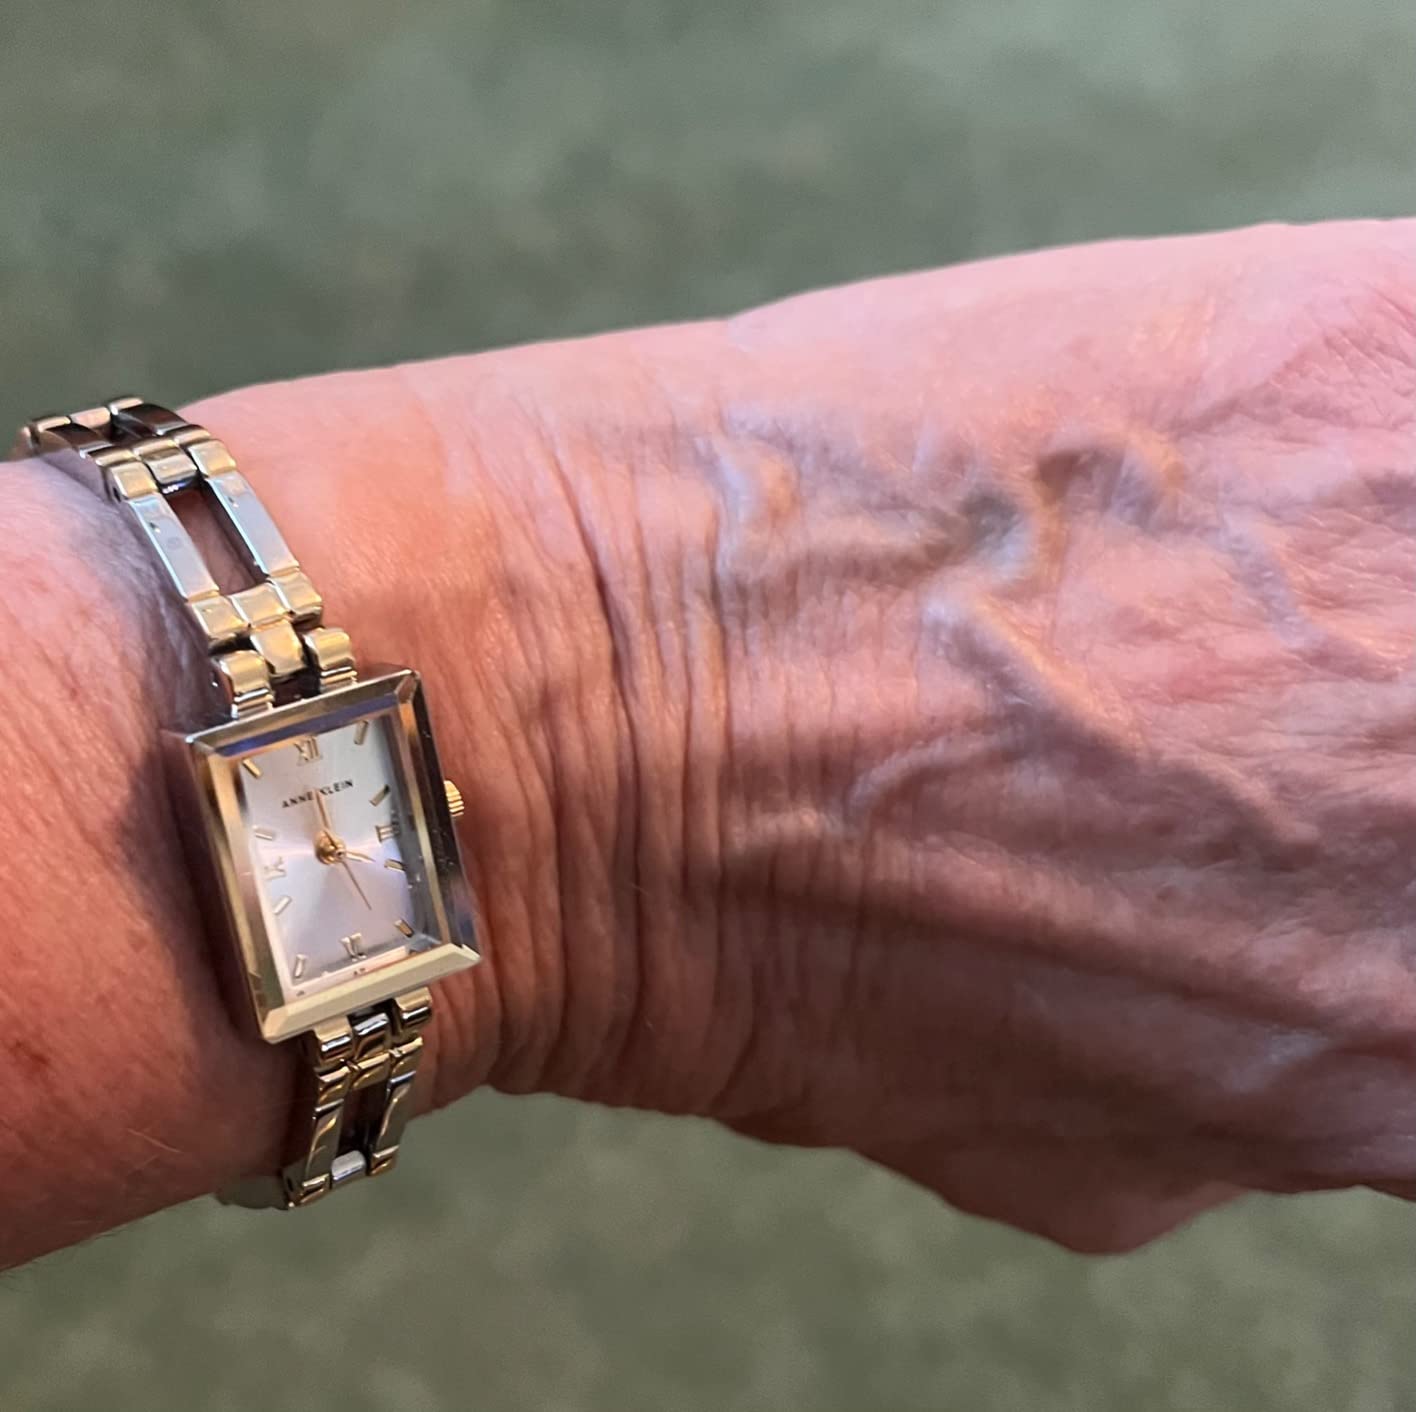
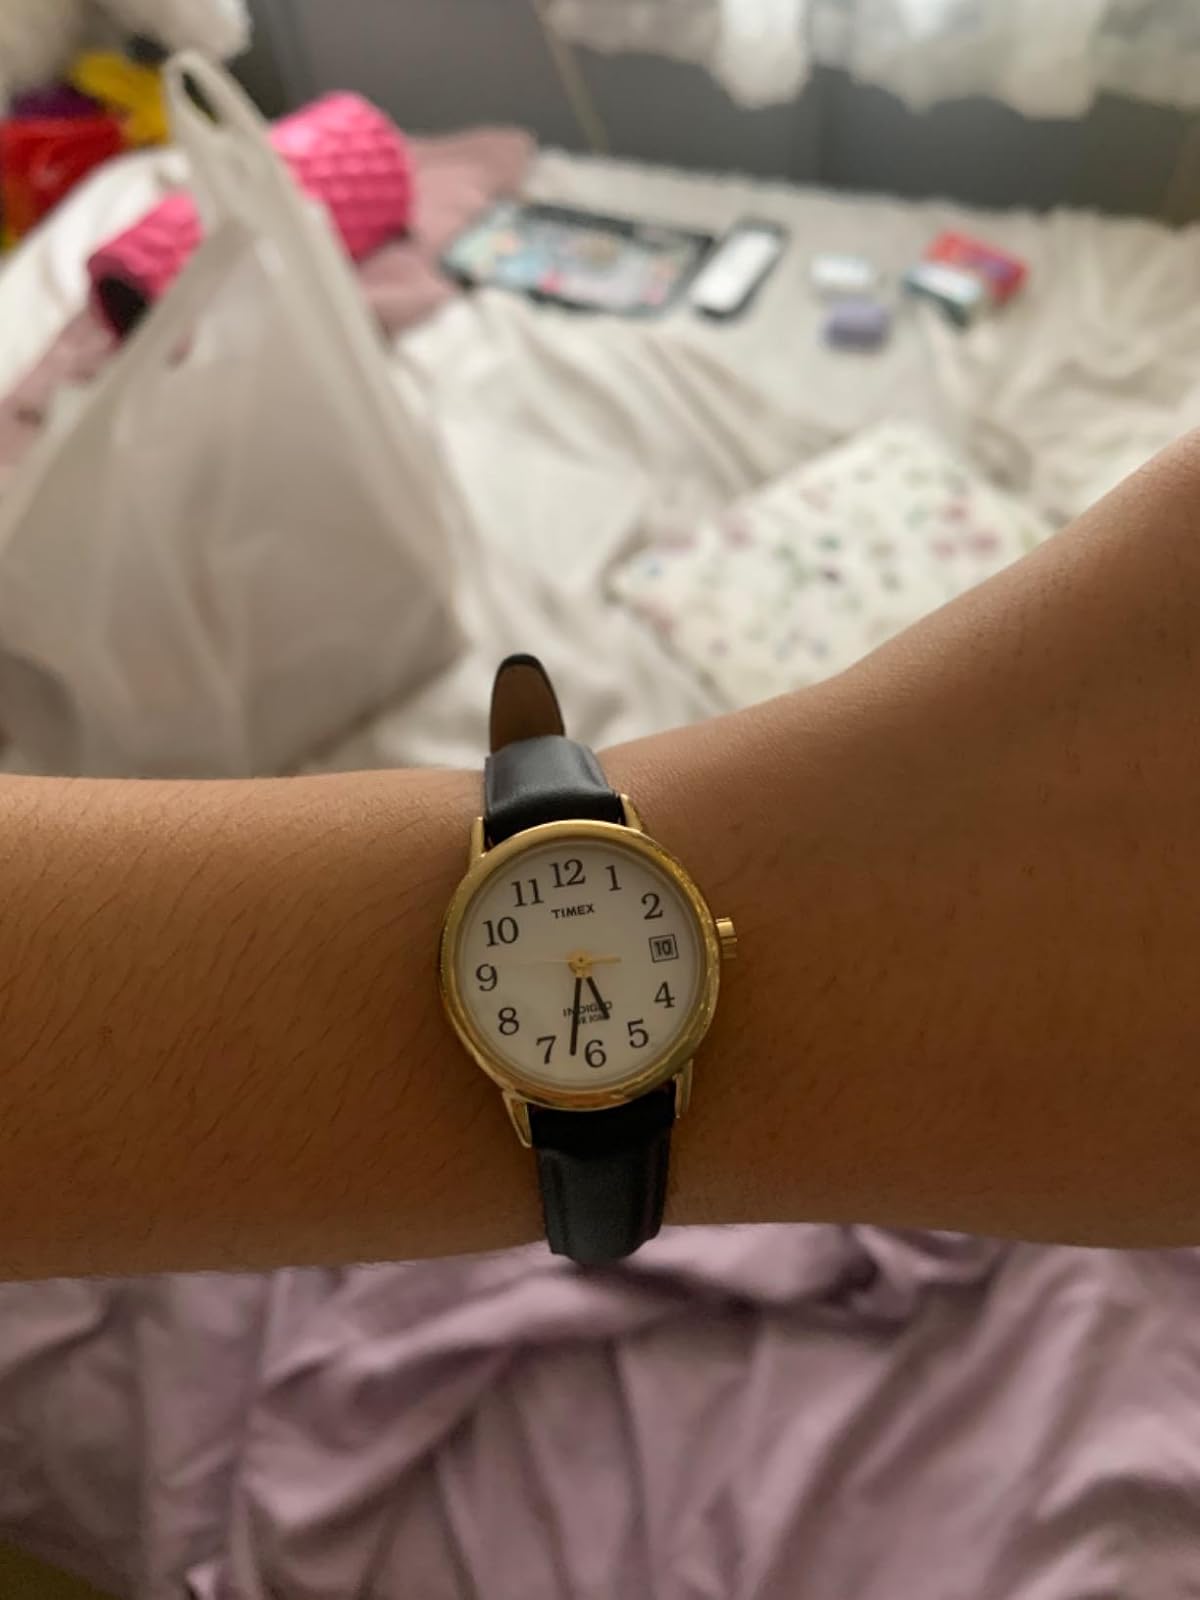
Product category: accessories_watch
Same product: no